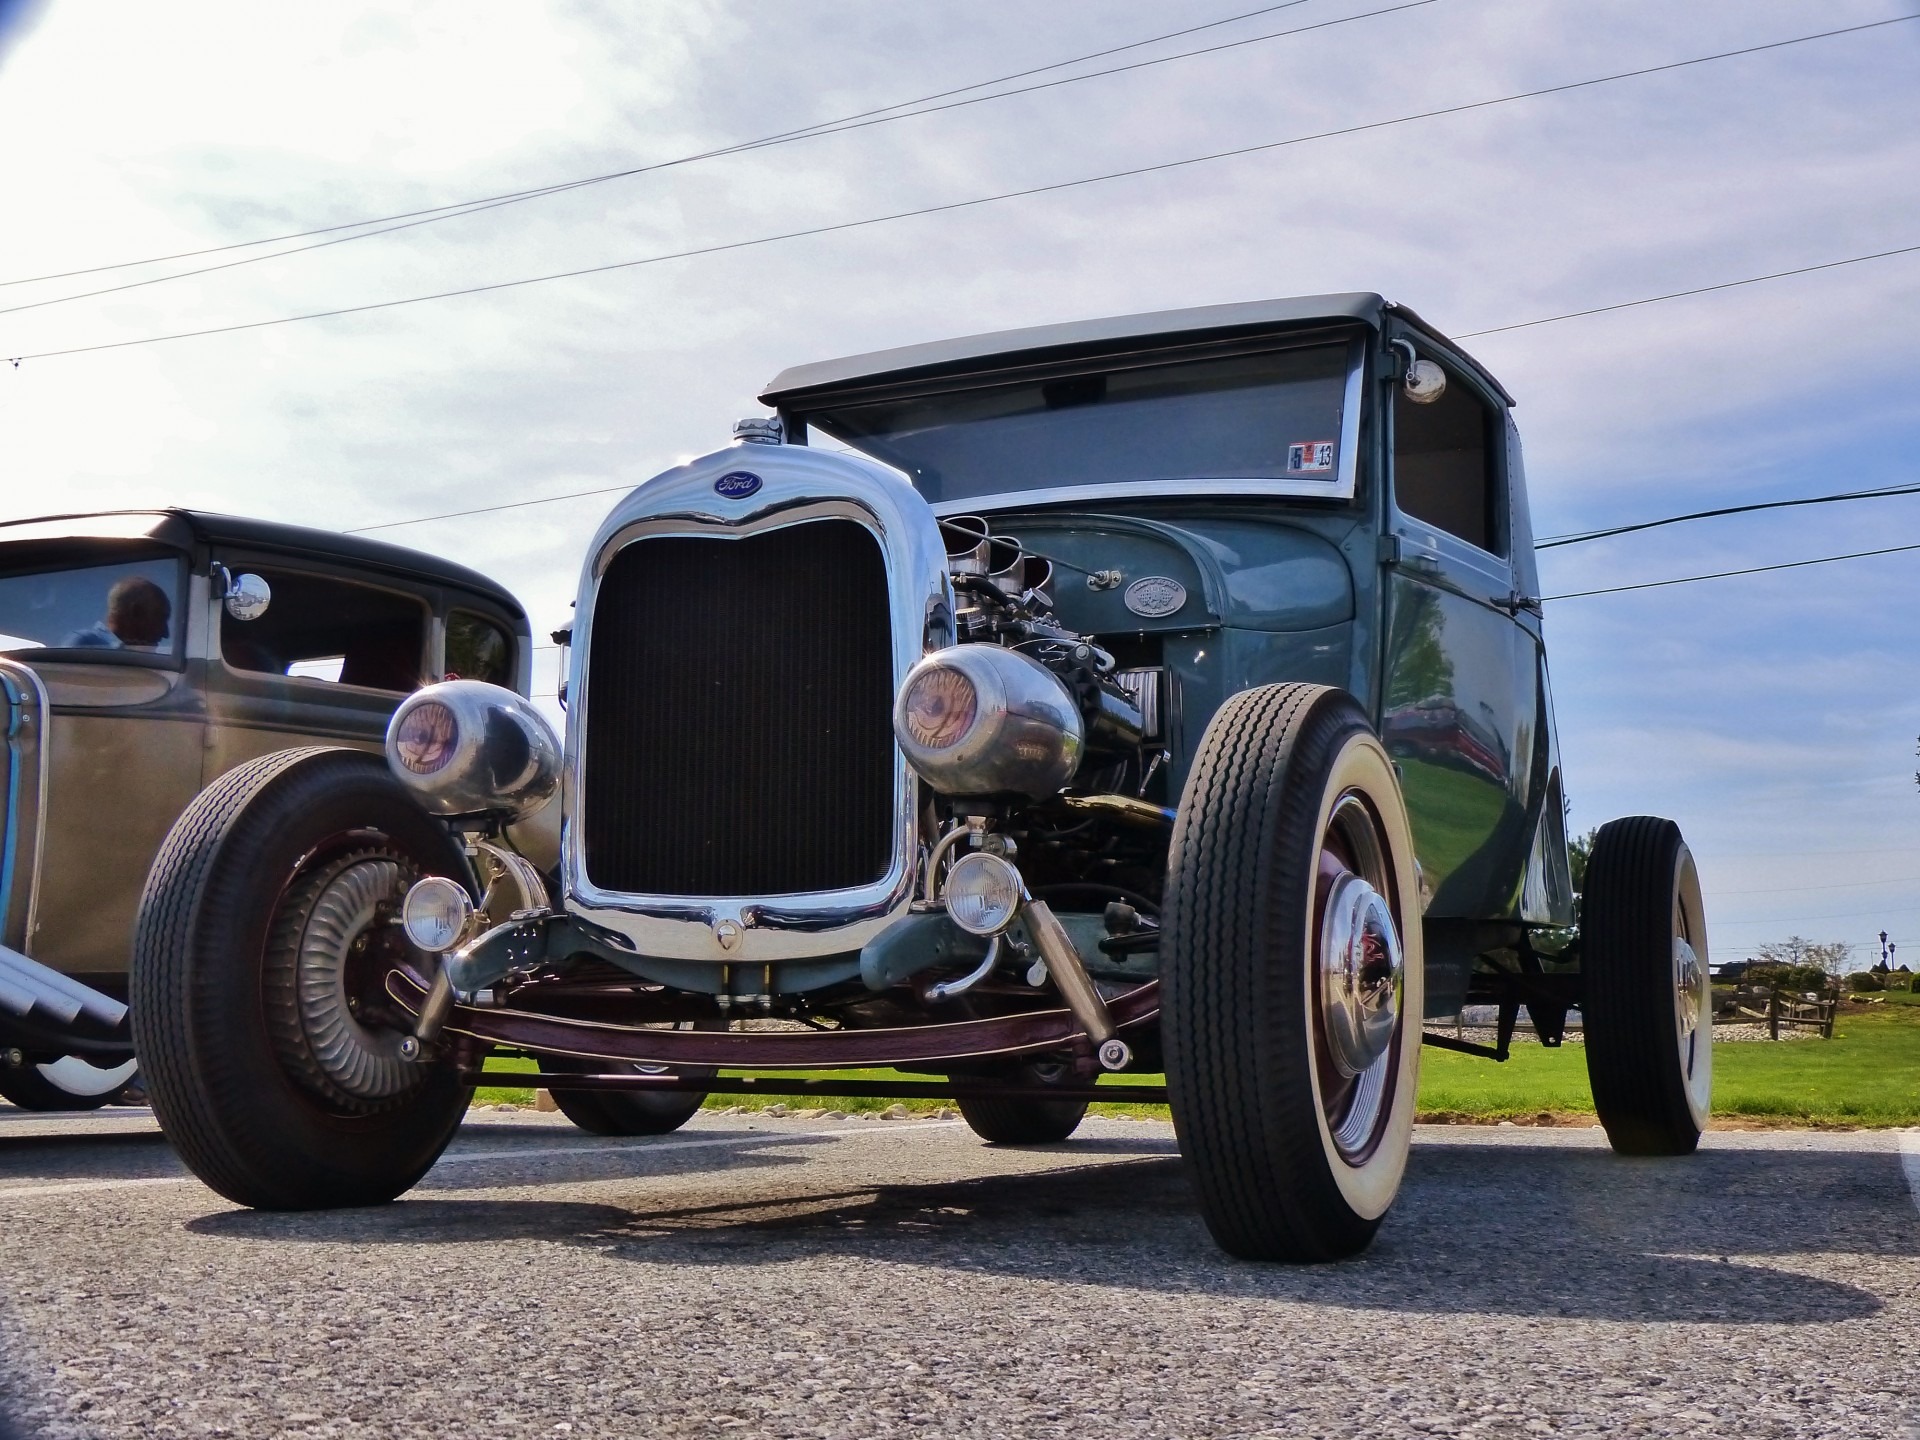
car, vintage, antique, wheel, automobile, vehicle, old car, motor vehicle, vintage car, ford, cars, classic, antique car, hot rod, land vehicle, street rod, touring car, automobile make, automotive design, luxury vehicle, model a